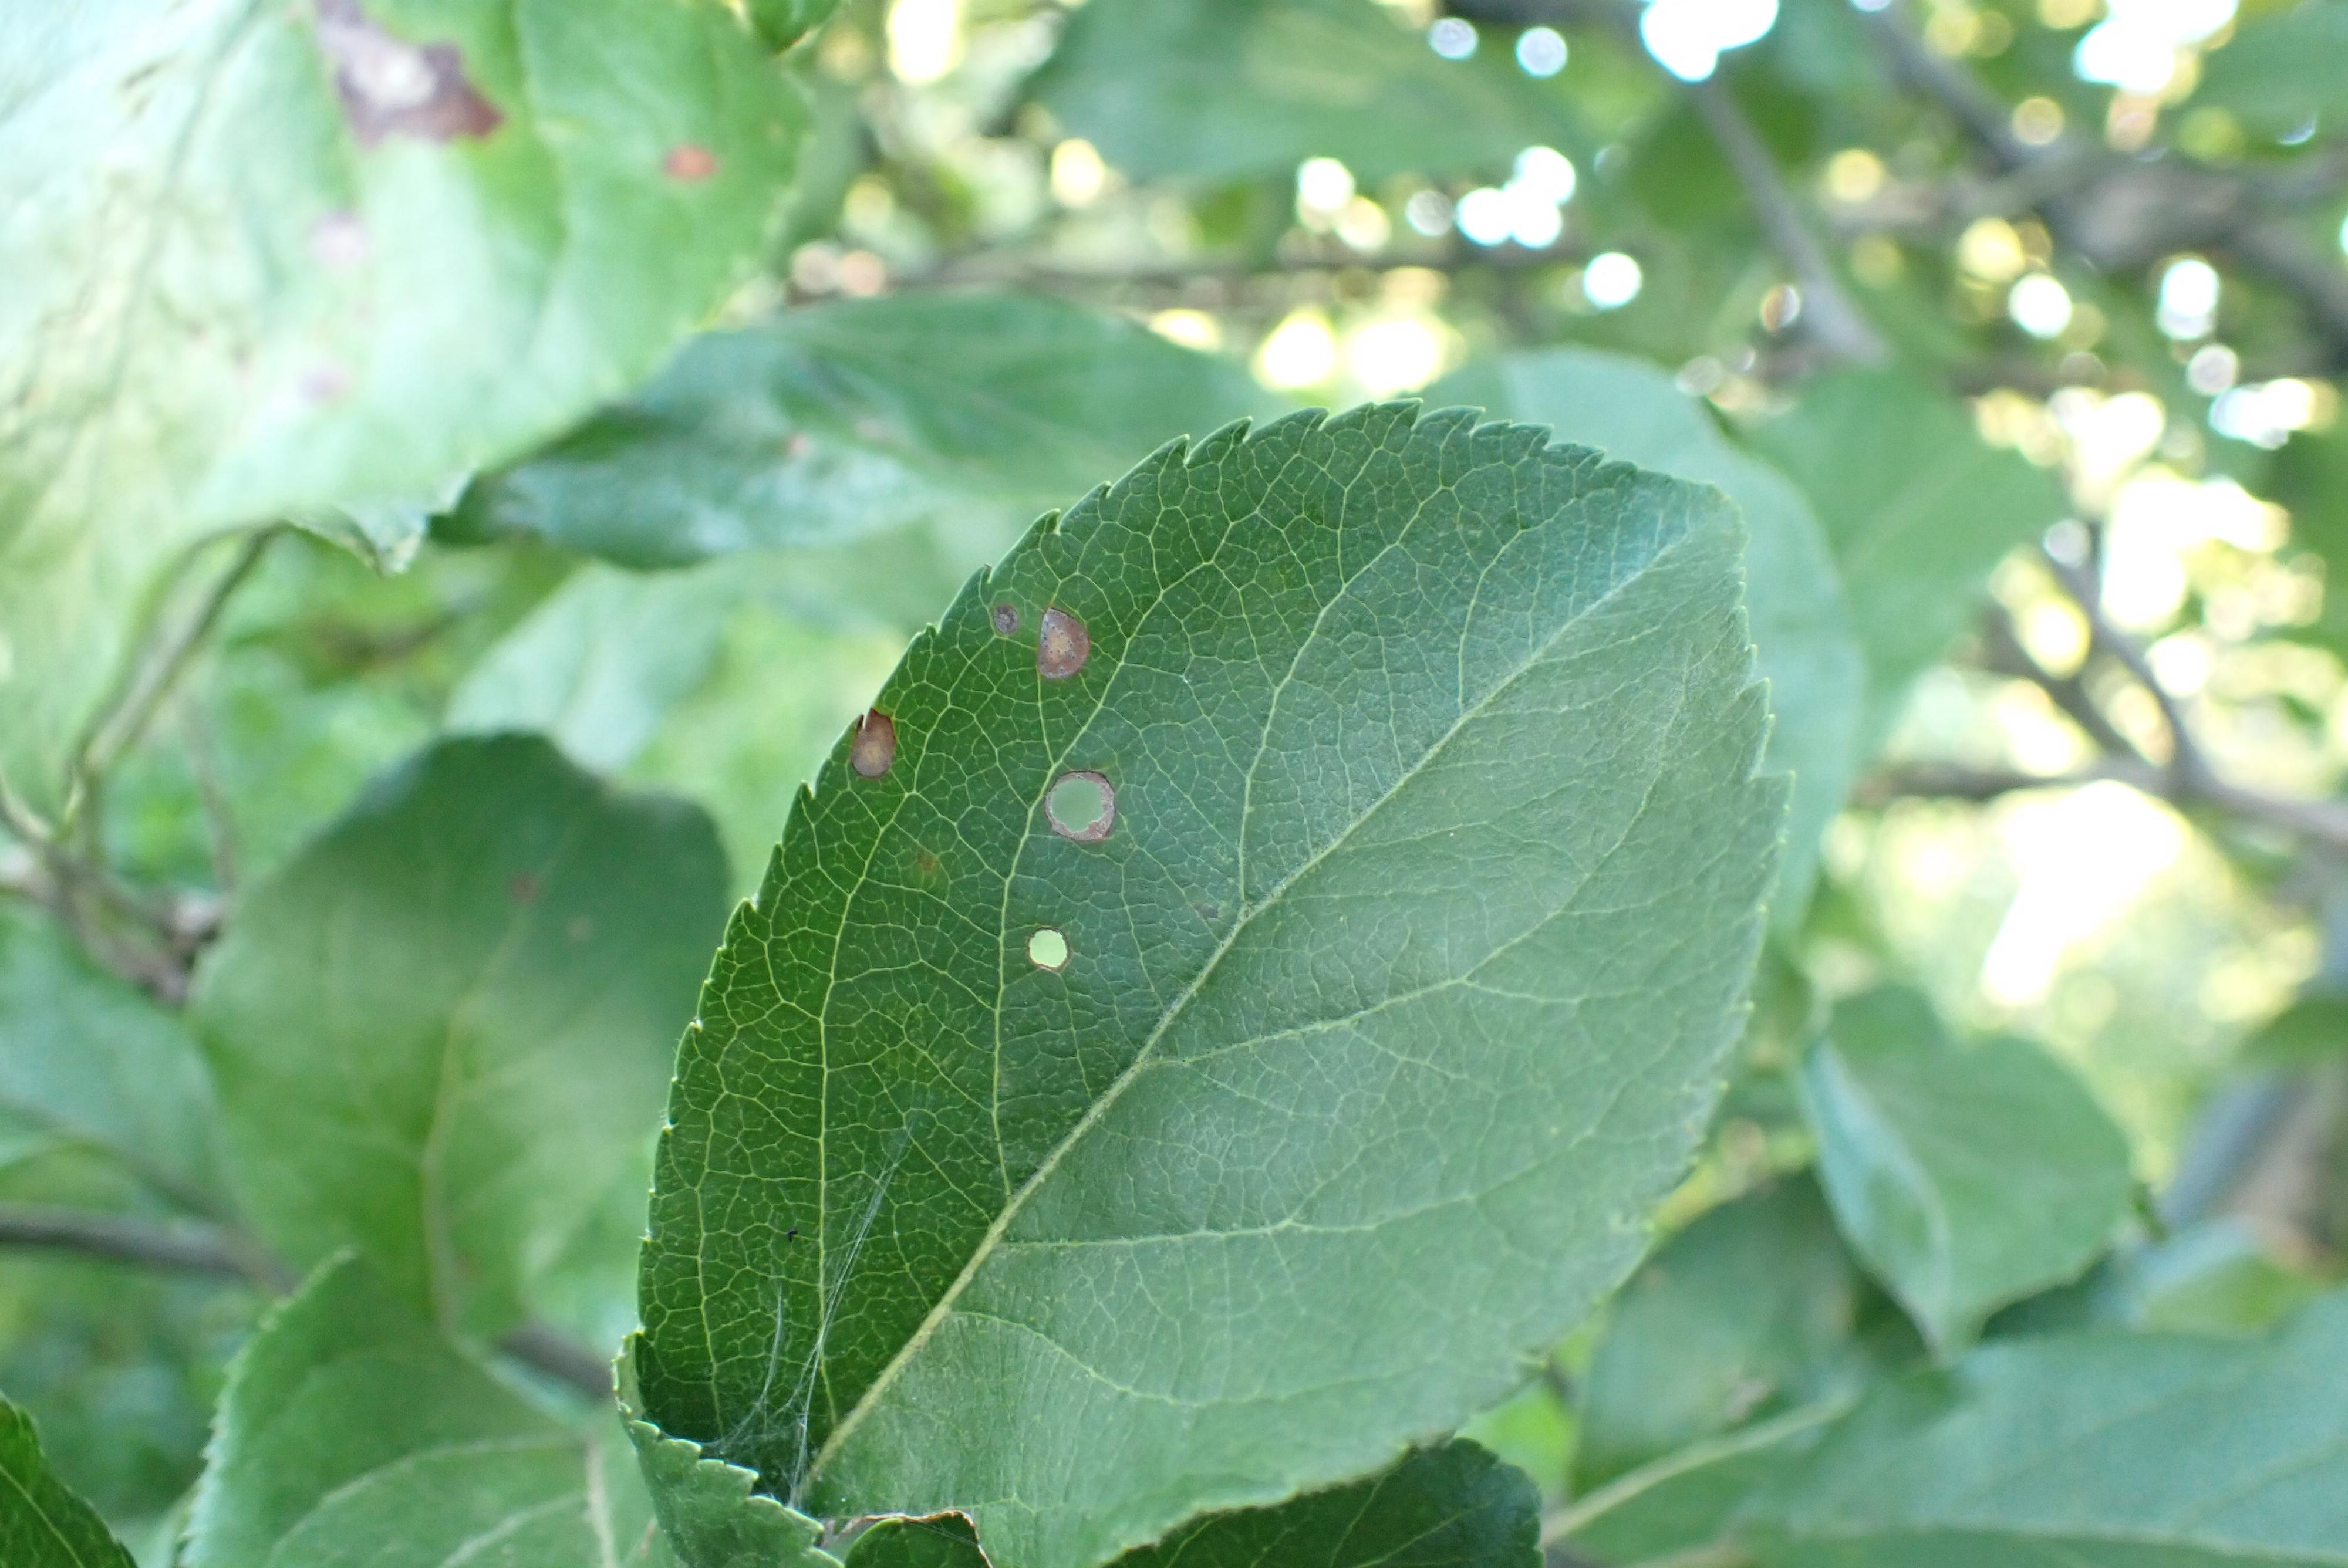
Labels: frog_eye_leaf_spot